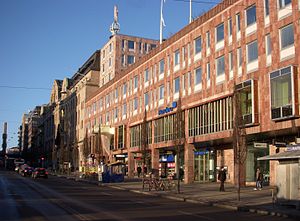
Nordea
Nordea er en finanskoncern i Norden og Østersøregionen. Hovedsædet var oprindeligt i Stockholm, men er siden blevet flyttet til Helsinki, Virksomheden beskæftiger sig med aktiviteter inden for tre forretningsområder: Retail Banking, Corporate and Institutional Banking og Asset Management & Life. Frank Vang-Jensen tiltrådte som koncernchef i september 2019. I oktober 2019 har Nordea ca “29.500 ansatte.”